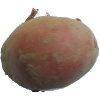
Label: red_potato